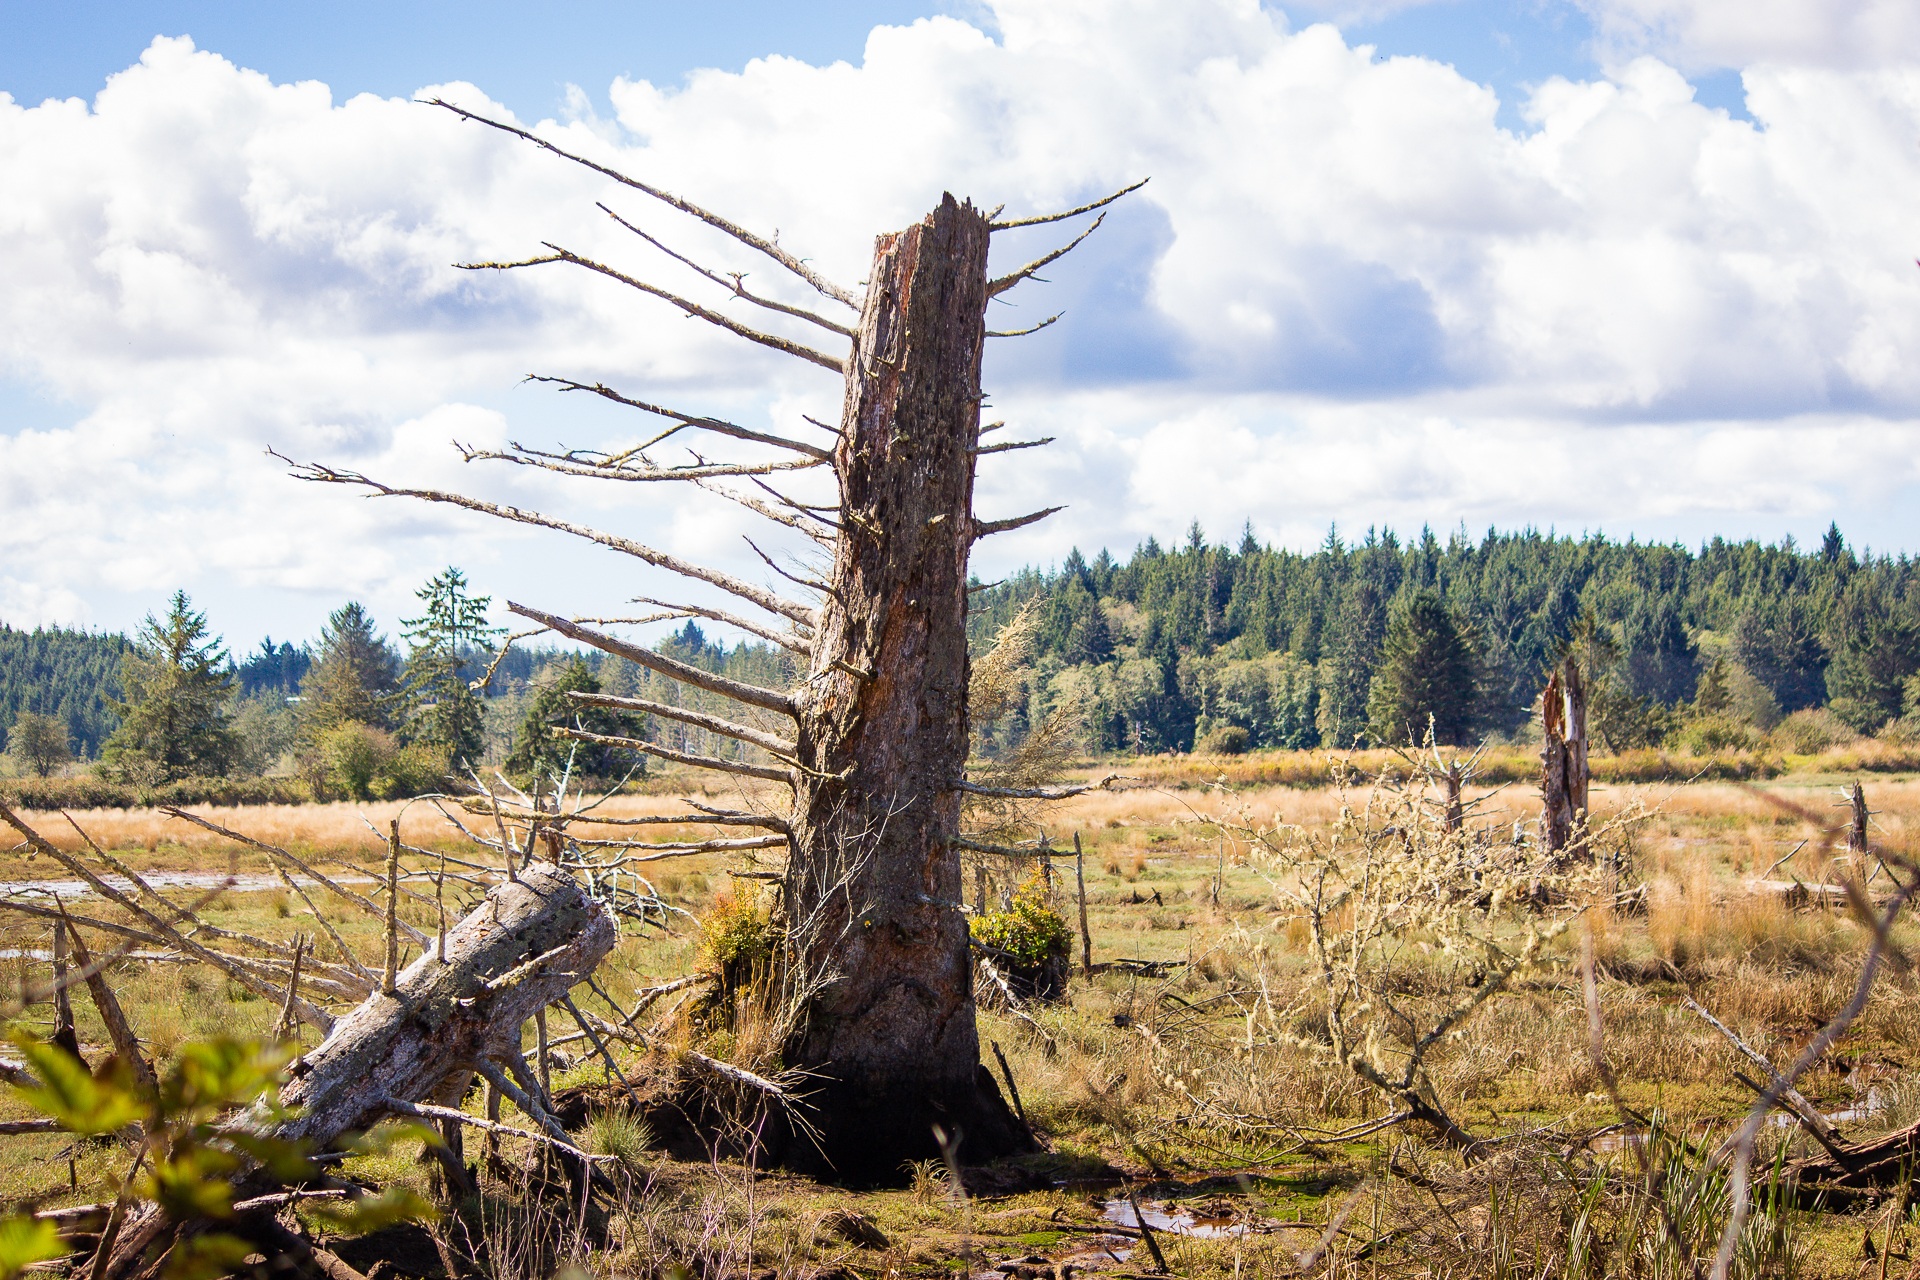
tree, wilderness, mountain, plant, dead tree, washington, wetland, habitat, rural area, johns river, natural environment, woody plant